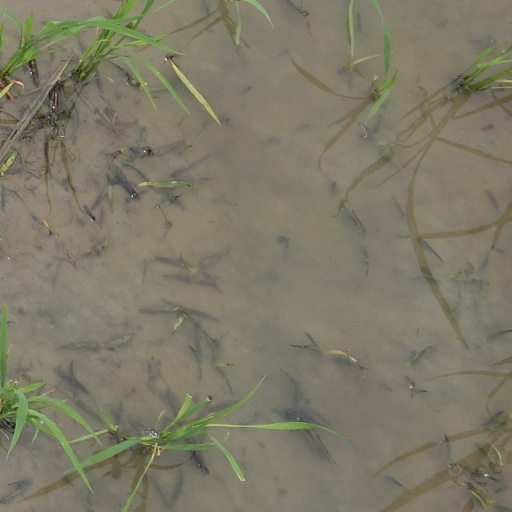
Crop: rice